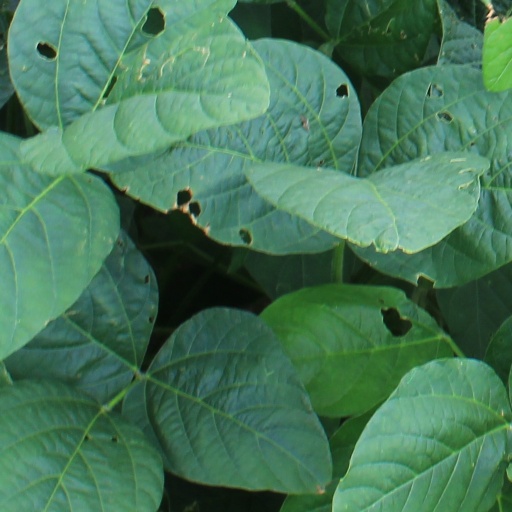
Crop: soybean